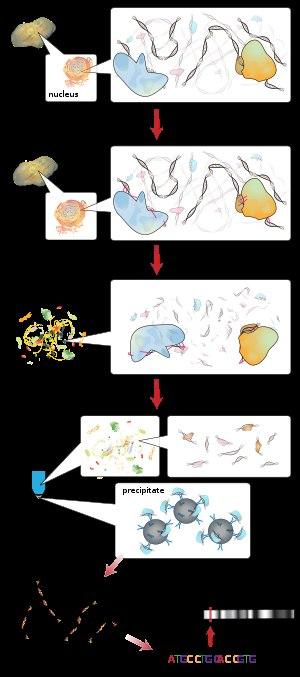
L'immunoprécipitation de la chromatine est une méthode qui permet de déterminer les sites de liaison de l'ADN sur le génome pour une protéine particulière et donne accès à une représentation des interactions protéine–ADN qui ont lieu dans le noyau de la cellule vivante ou dans les tissus. La mise en œuvre in vivo de cette méthode est bien différente de celles qui sont généralement utilisées.